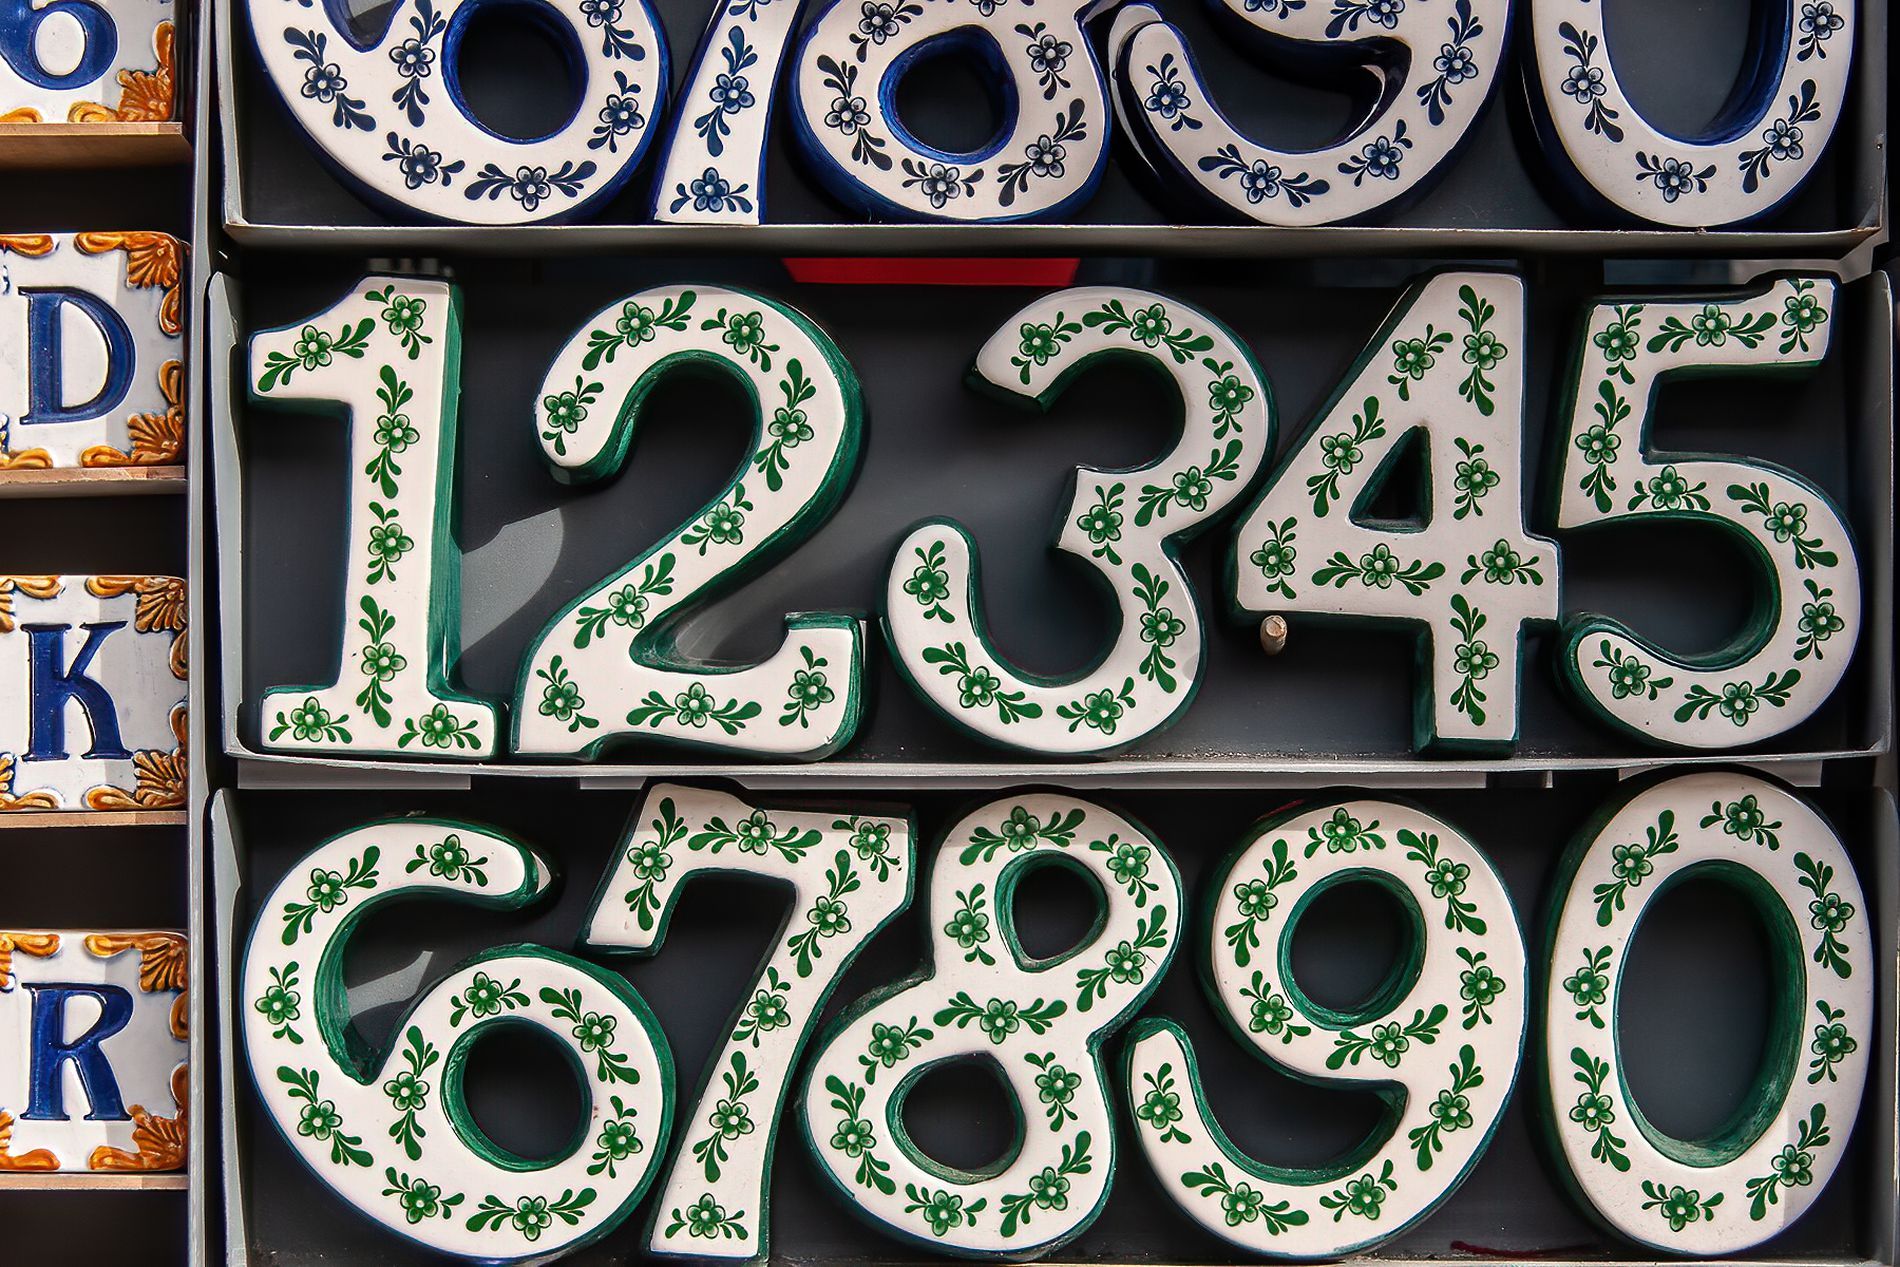
Decorative Ceramic Numbers on Display
The image shows ceramic numbers from 0 to 9, each decorated with green floral patterns and displayed in rows on a shelf. The background includes other ceramic letters with blue and orange details.
Shot at eye level, this colorful image captures ceramic numbers arranged neatly on a shelf. The lighting is natural, highlighting the glossy white surfaces, green floral designs, and contrasting background letters, creating a vibrant, organized mood.
Labels: Number, Symbol, Text, Tape, Plate, Field Hockey, Field Hockey Stick, Hockey, Sport, Background, Ceramic Numbers
Camera: NIKON CORPORATION NIKON D300
Lens: 18.0-300.0 mm f/3.5-5.6, AF-S DX Nikkor 18-300mm f/3.5-5.6G ED VR
Aperture: F8
Exposure: 1/250 sec
ISO: 200
Focal length: 52.0 mm